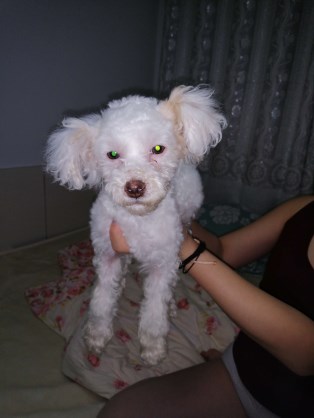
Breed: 3083-n000117-Bichon_Frise